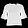
Label: Shirt